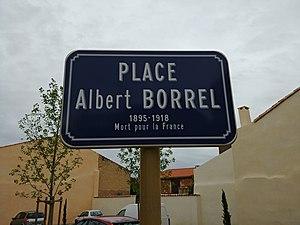
Place Albert Borrel , á Cazouls lès Béziers, nommée d'après le fils de Amédée Borrel.
Amédée Marie Vincent Borrel, né le 1ᵉʳ août 1867 à Cazouls-lès-Béziers et mort le 14 septembre 1936 dans la même commune, est un médecin et biologiste français, dernier élève direct de Louis Pasteur.